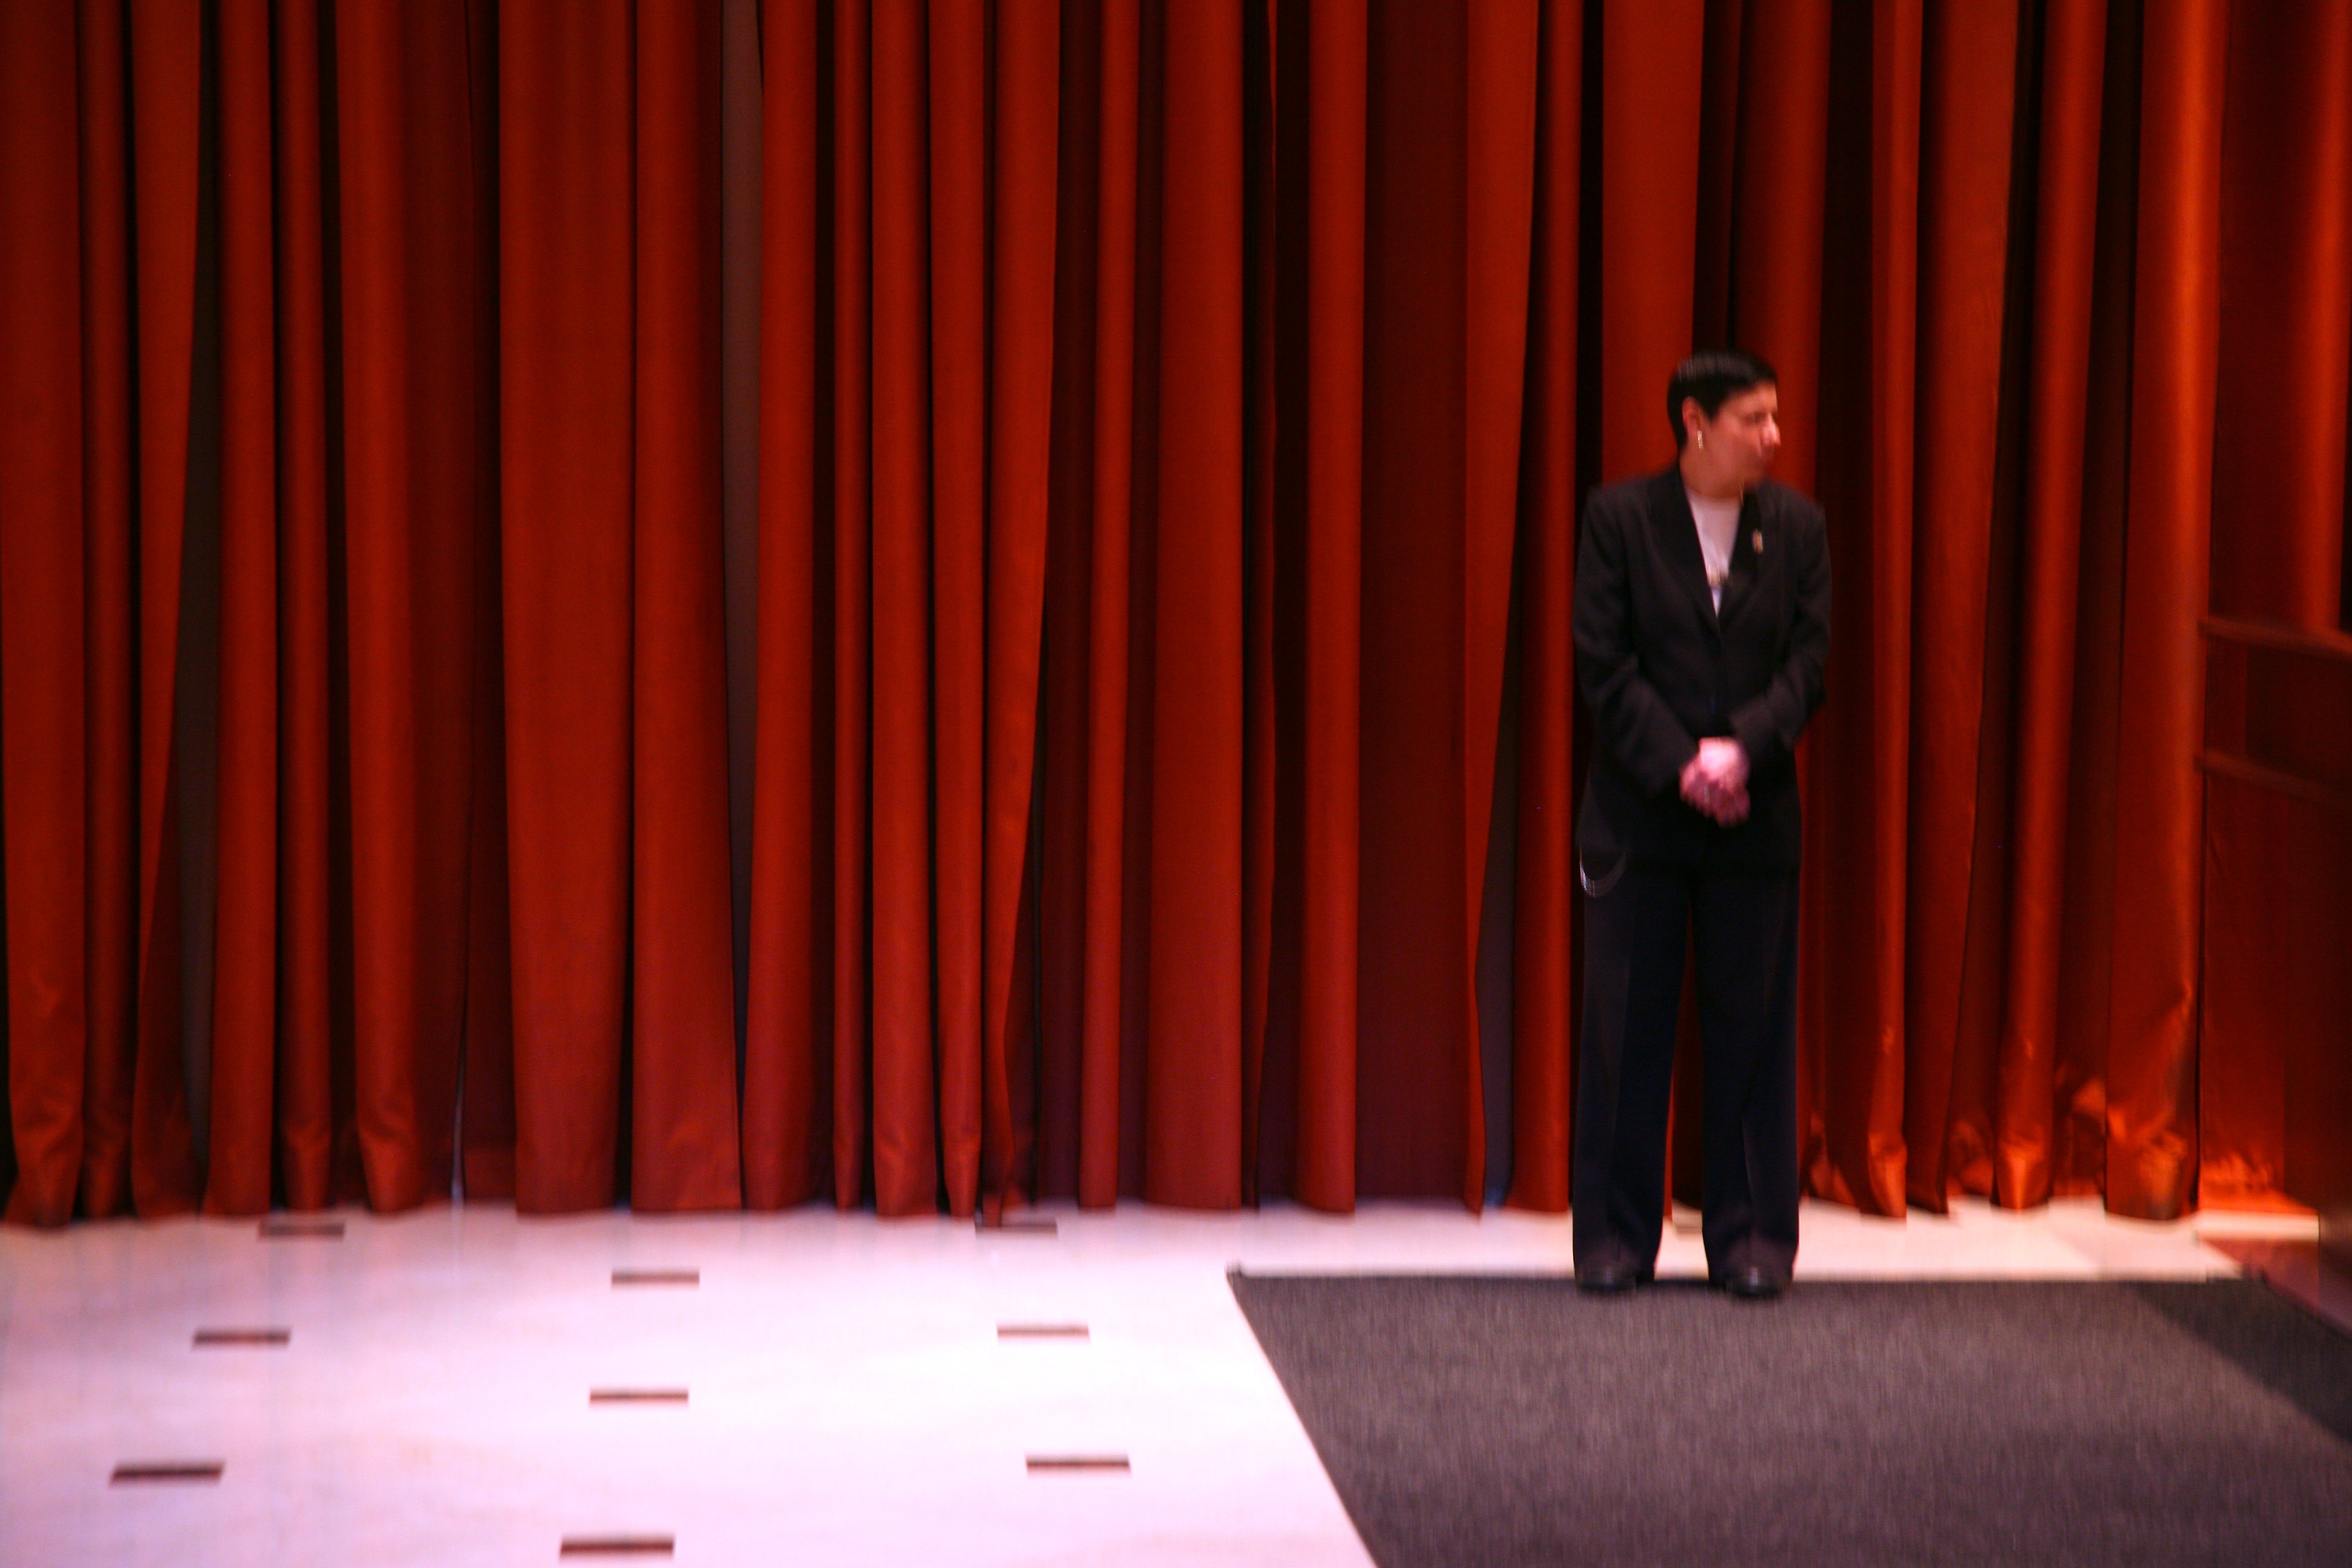
red, nyc, performance art, theatre, stage, newyork, hotel, newyorkcity, ny, midtownwest, parkermeridien, parkermeridienhotel, performing arts, musical theatre